Montrose, Houston

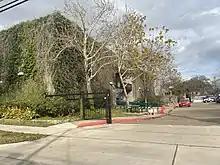
Arabic Immersion Magnet School, the former High School for the Performing and Visual Arts

Pupils in Montrose are zoned to Houston Independent School District schools. Montrose is in Trustee District VIII, represented by Diana Dávila as of 2008.